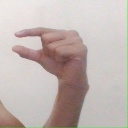
अक्षर: ग